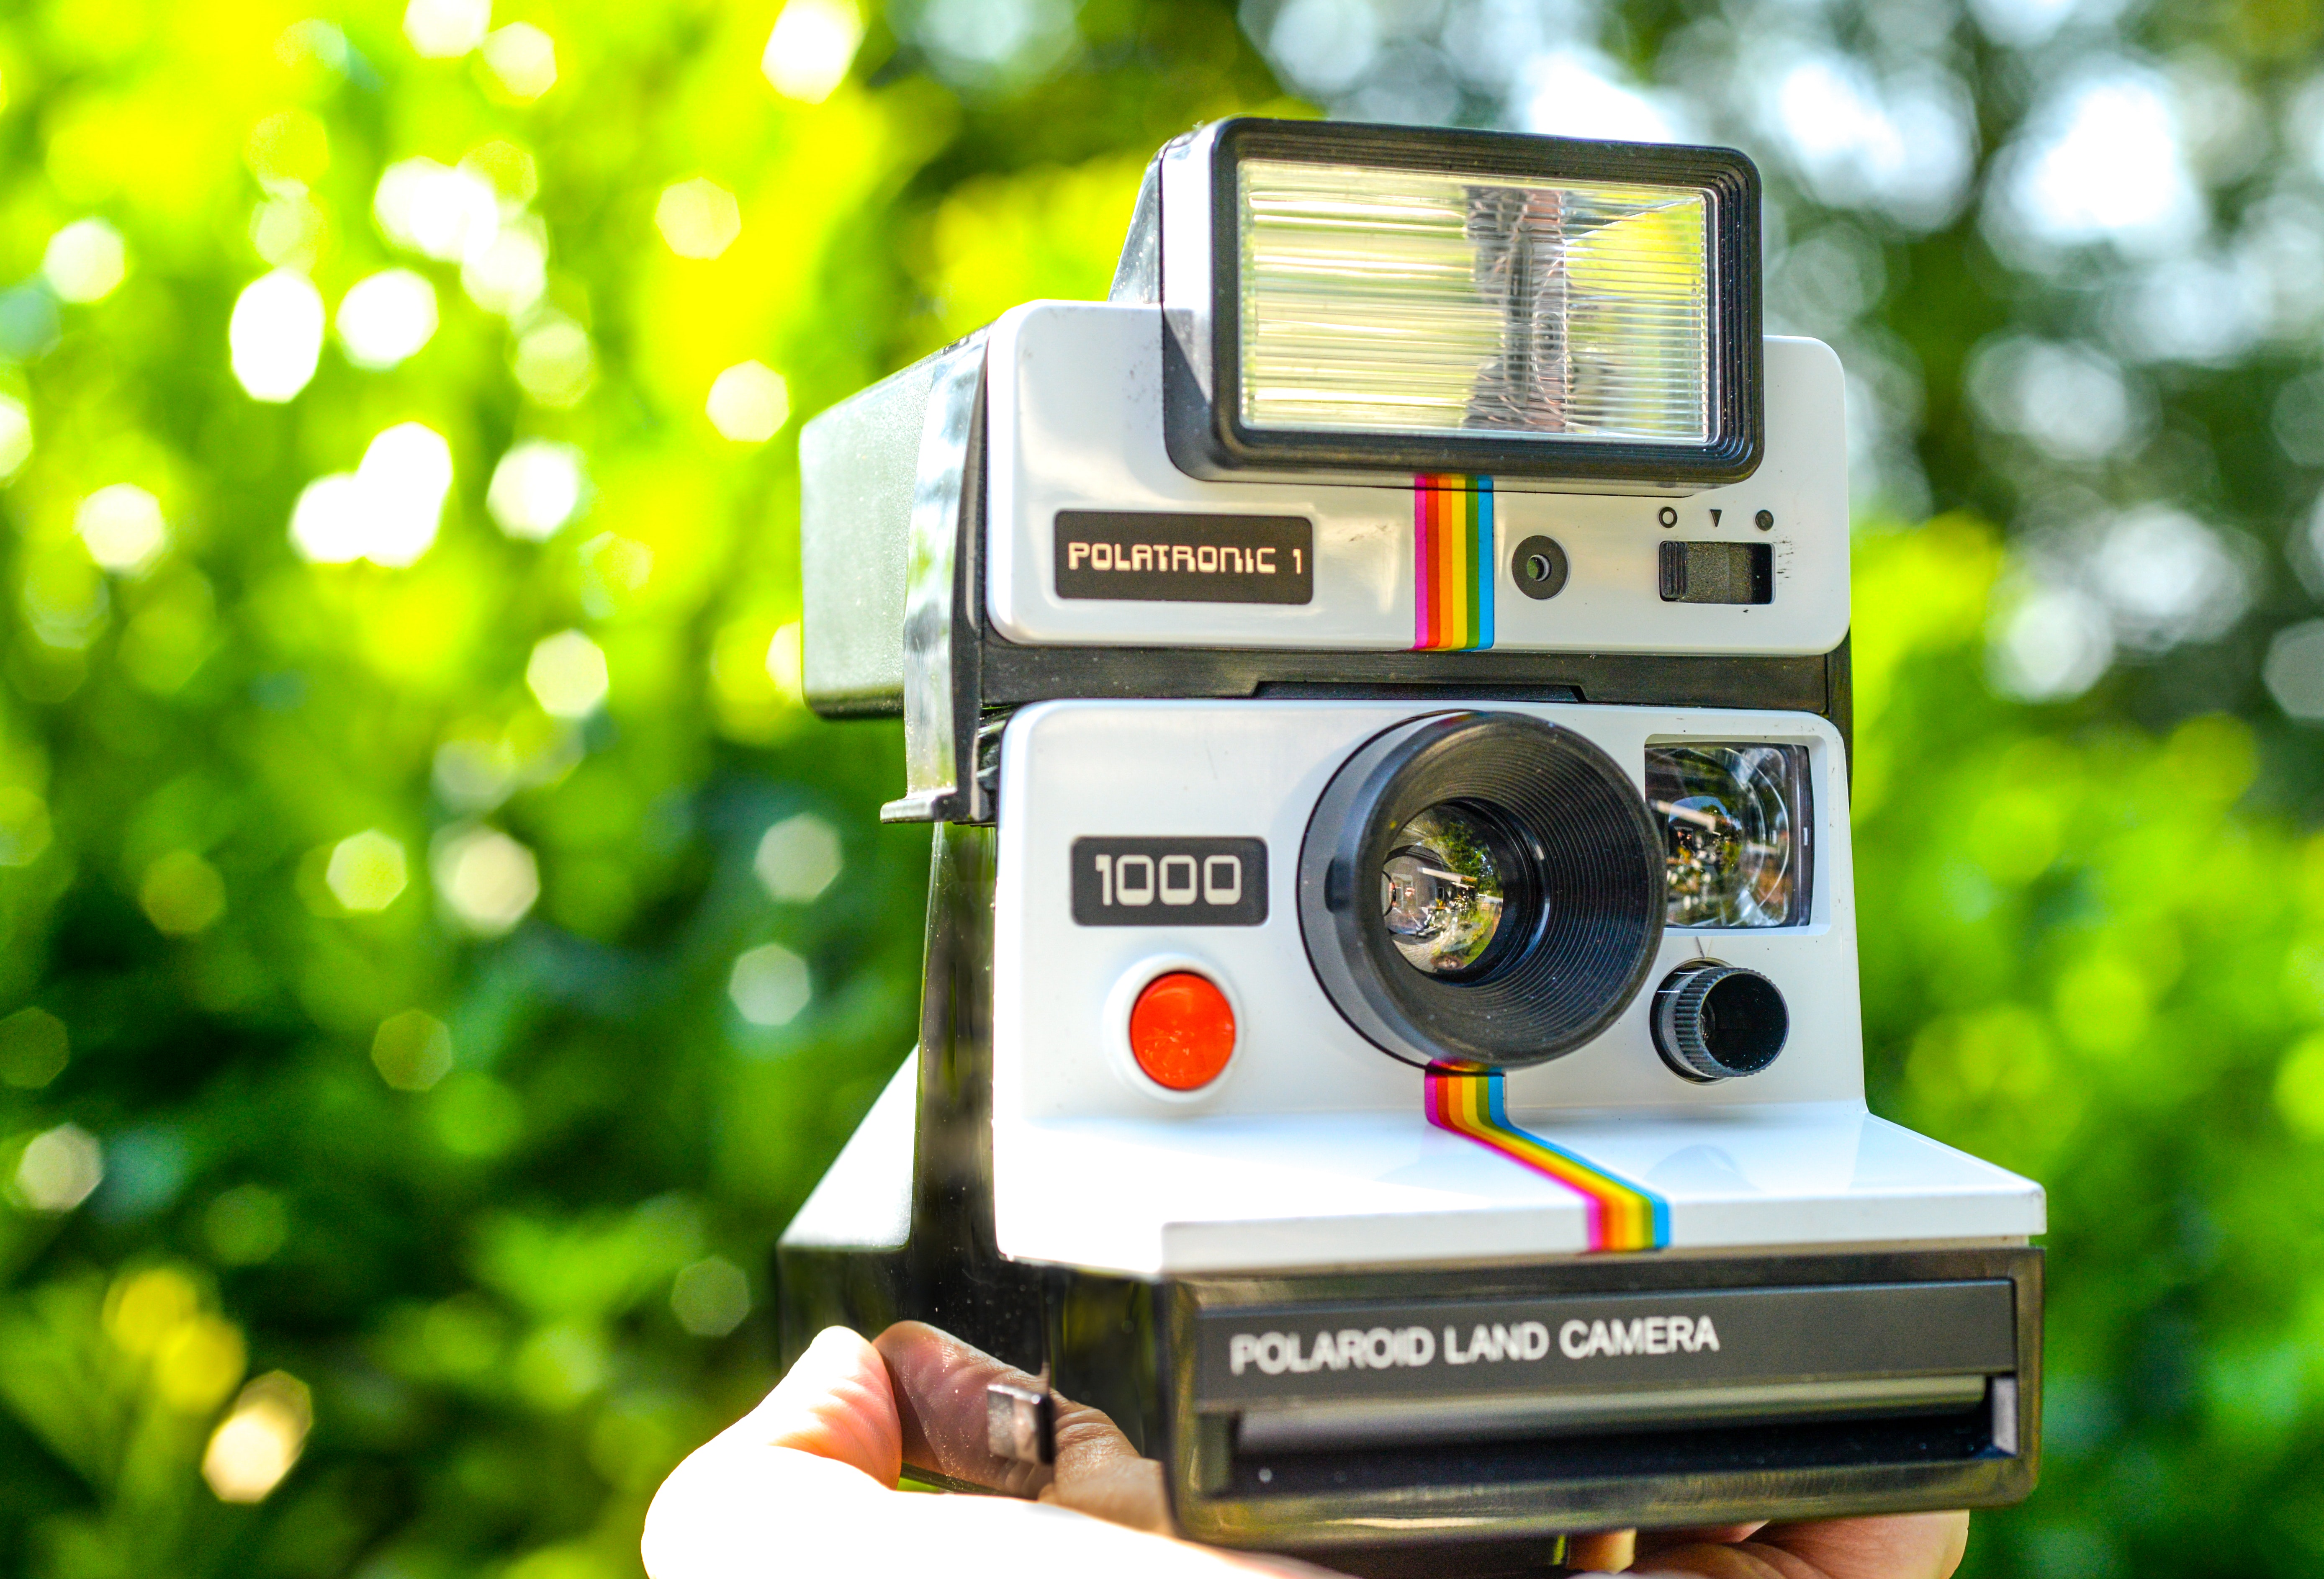
camera, cameras optics, instant camera, Point and shoot camera, film camera, photography, technology, digital camera, camera accessory, electronics, electronic device